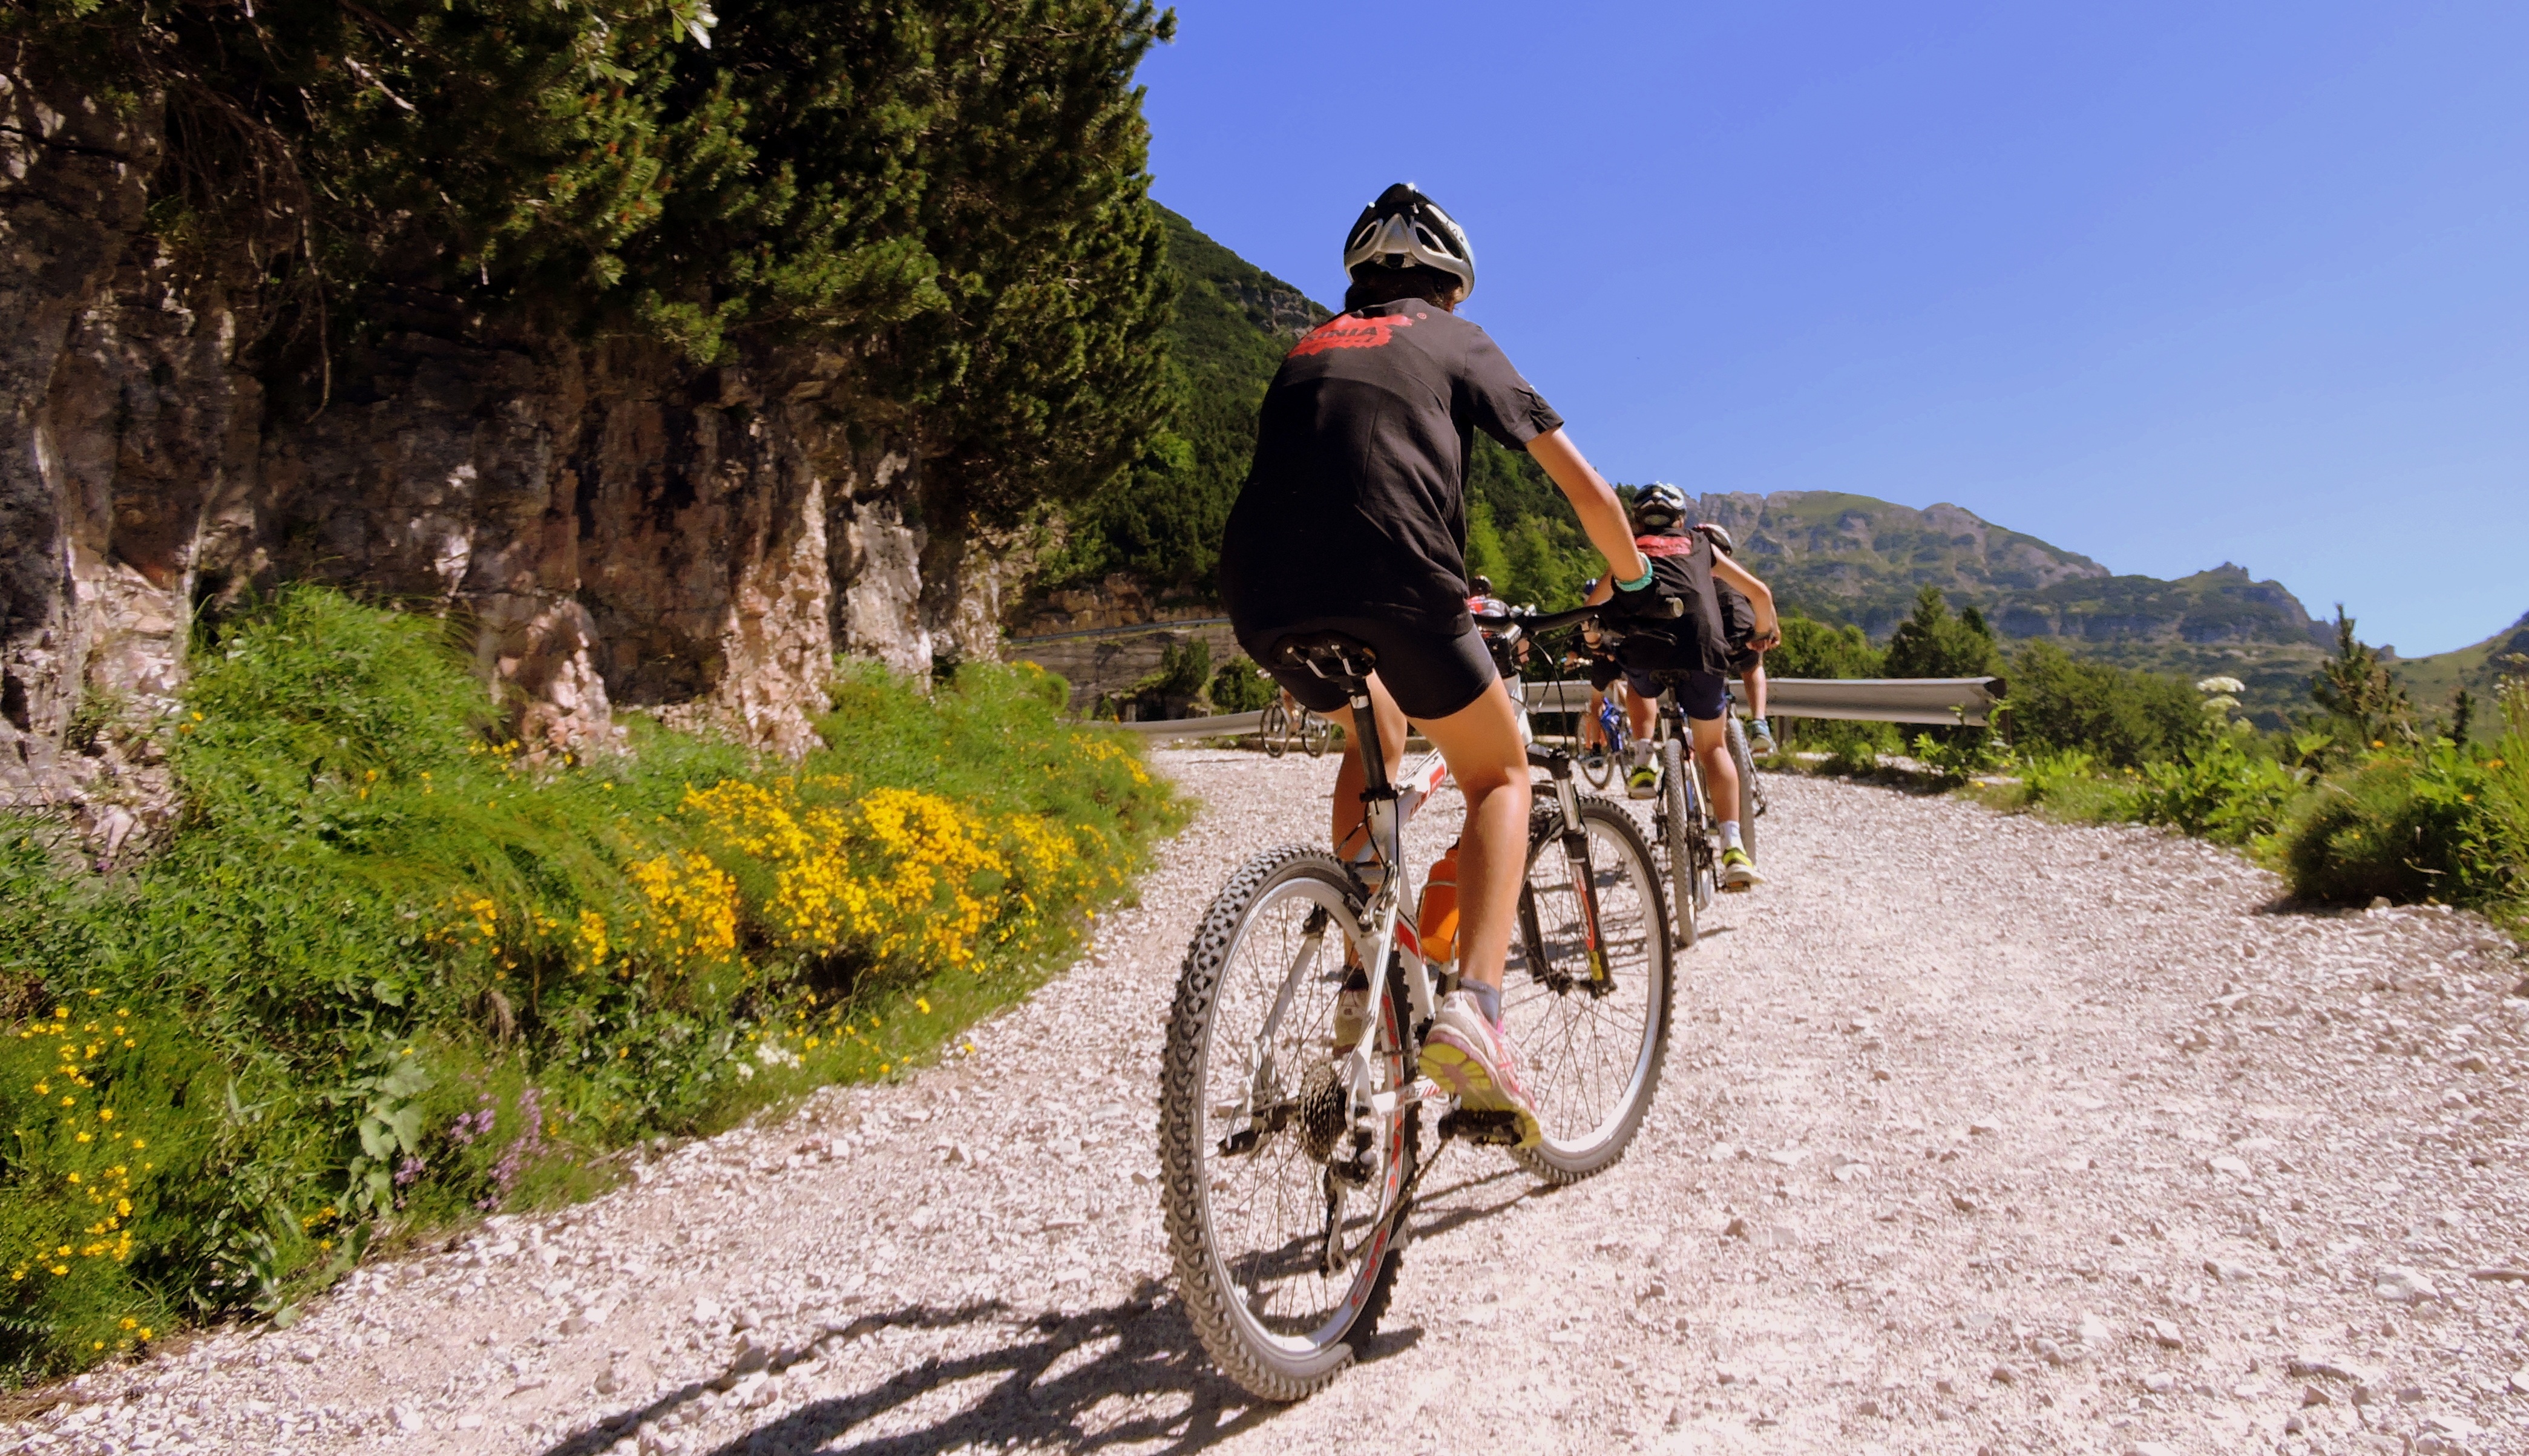
mountain, road, trail, sport, adventure, bicycle, bike, vehicle, extreme sport, tourism, leisure, sports equipment, pedal, mountain bike, cycling, sports, fatigue, freeride, mountain biking, road cycling, outdoor recreation, cycle sport, downhill mountain biking, racing bicycle, mountain bike racing